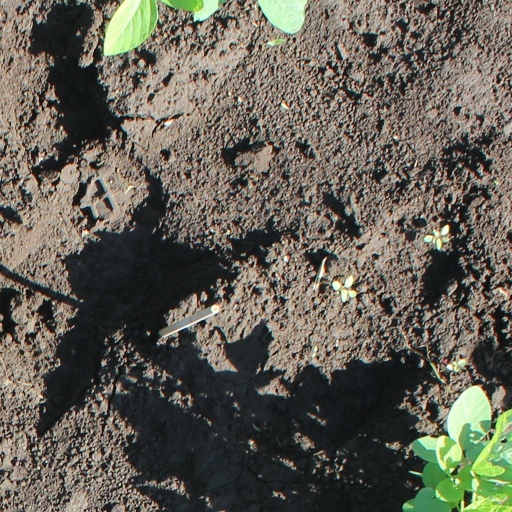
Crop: soybean